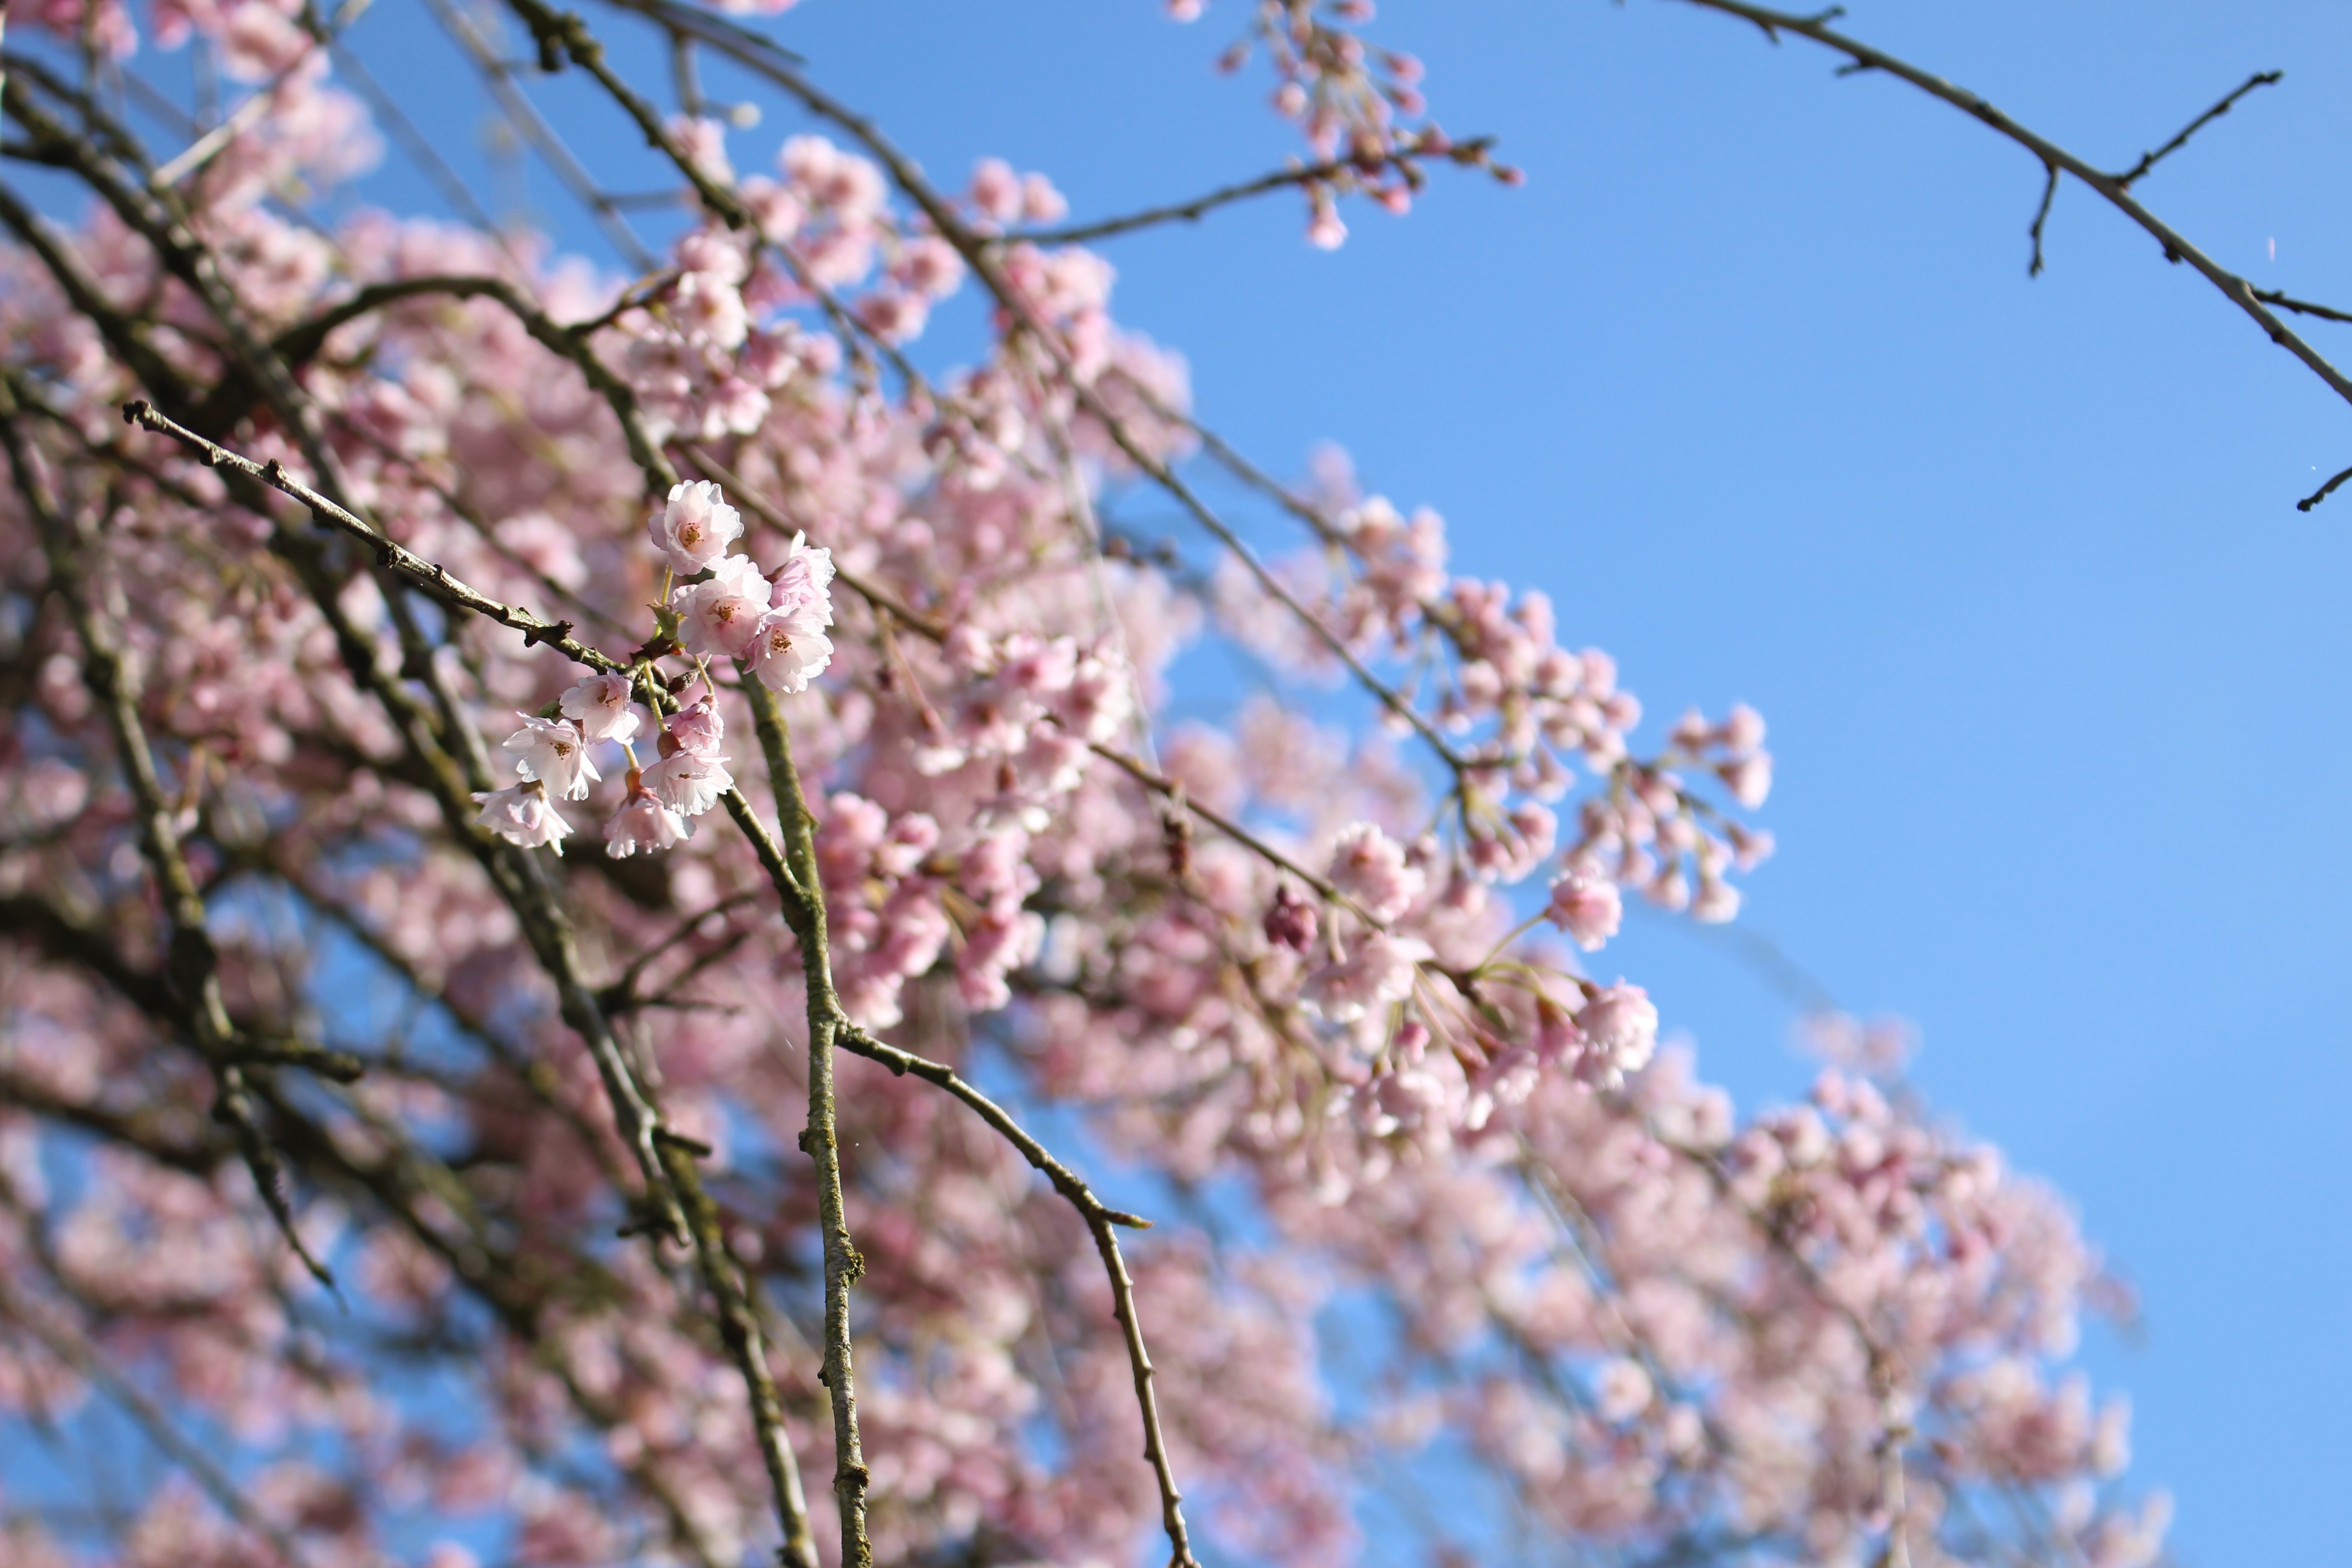
tree, branch, blossom, plant, sky, flower, spring, produce, cherry blossom